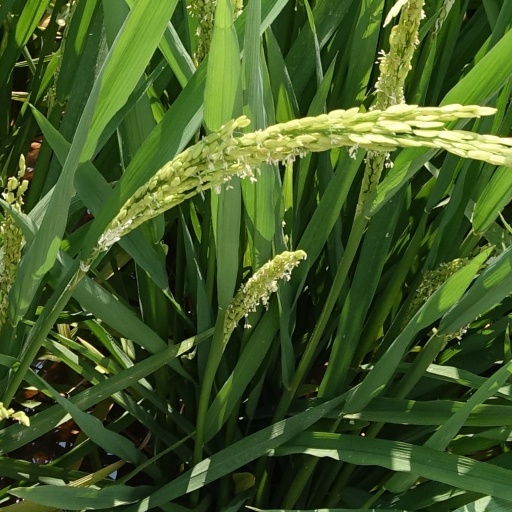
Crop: rice